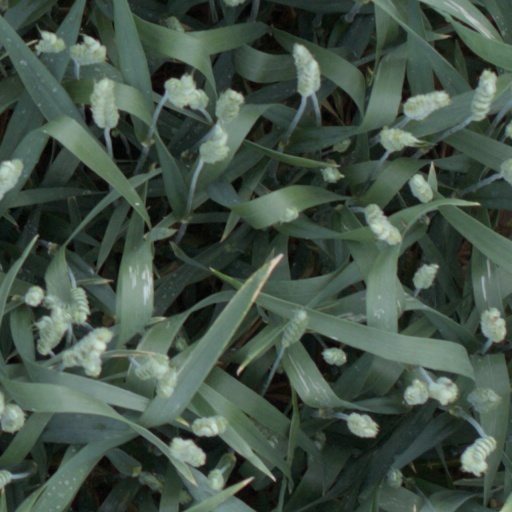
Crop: wheat